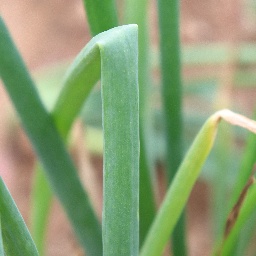
Label: healthy